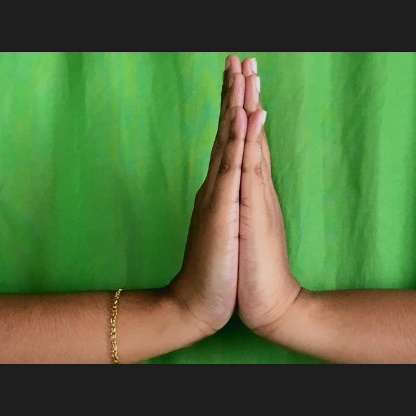
Mudra: Anjali